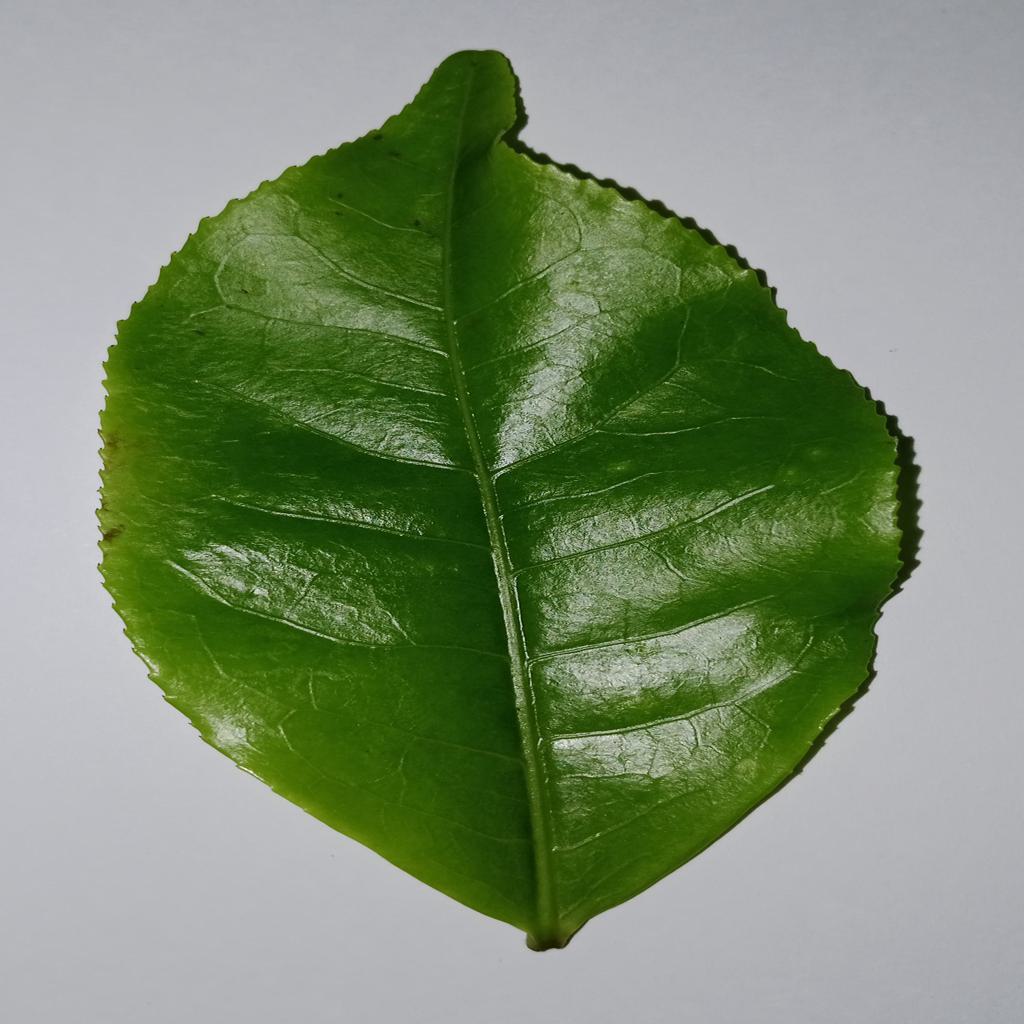
Label: Healthy